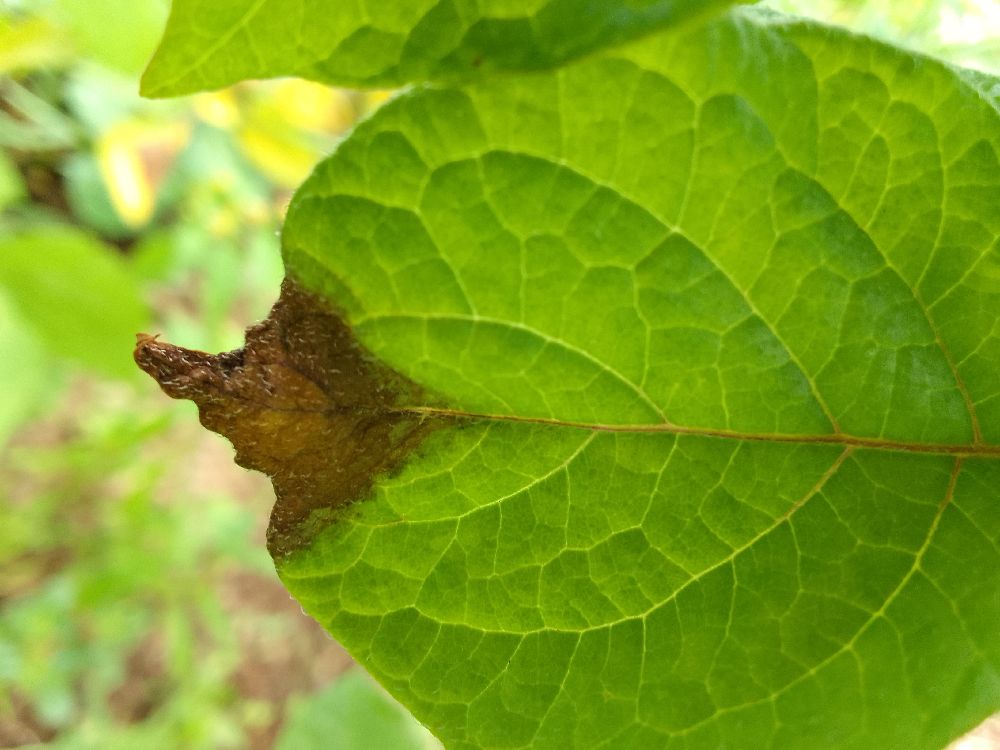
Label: Late blight